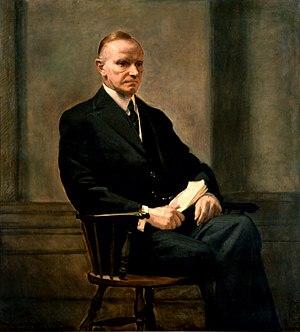
Les armoiries des présidents des États-Unis sont celles de leur famille ou ont été créées à l'admission du président au sein d'un ordre de chevalerie étranger.